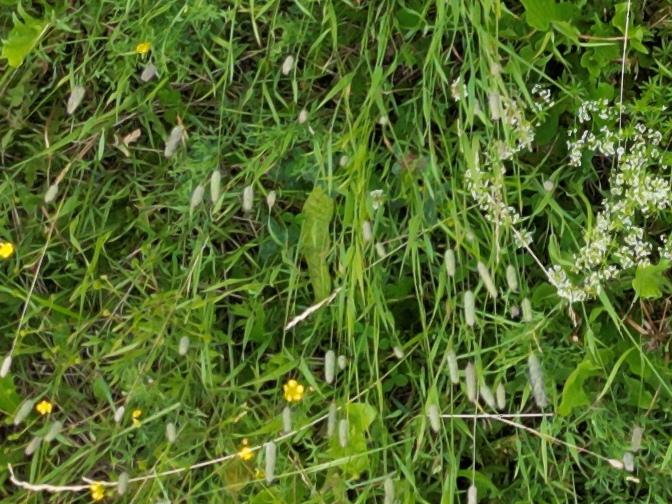
Flowers visible: yarrow flowers